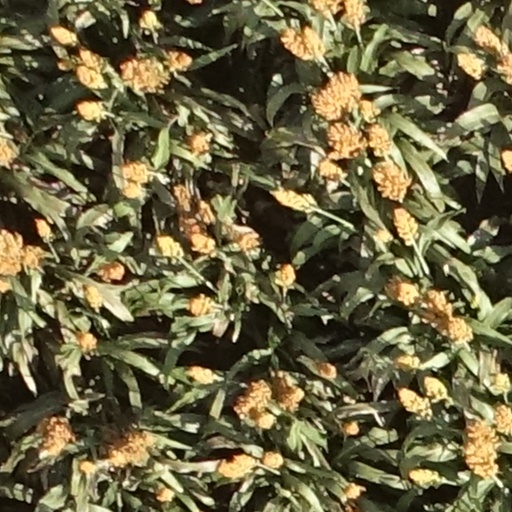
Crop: sorghum